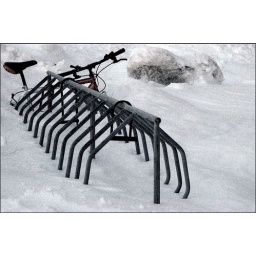
You really gotta wonder what makes a person leave a perfectly good bike out in the snow all winter.